Zao Tunnel

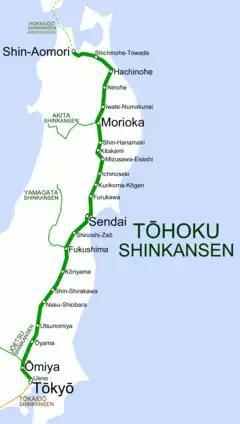
Zao tunnel on Tohoku Shinkansen line

is a tunnel on Tōhoku Shinkansen that runs from Yamazakiarasawa, Kunimi town, Date district in Fukushima prefecture to Saikawa-Kajikawa, Shiroishi City in Miyagi Prefecture with total length of 11.215 km. It was built and completed in 1982.